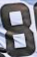
Number: 8